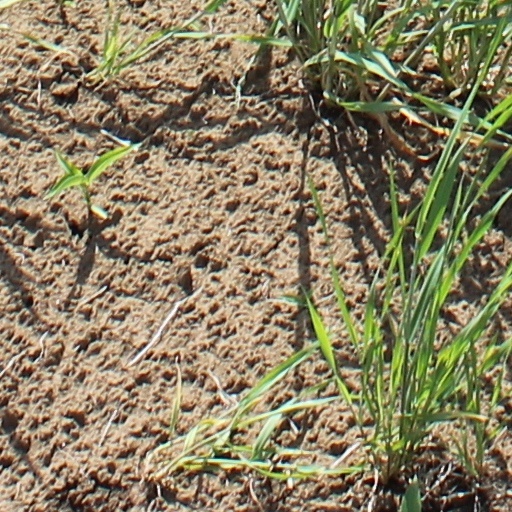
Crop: wheat